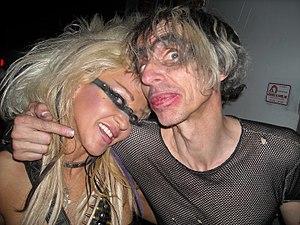
Lords of Acid est un groupe de musique industrielle américano-belge, originaire d'Anvers. Mené par Praga Khan, il débute avec le single new beat controversé intitulé I Sit on Acid en 1988.
Praga Khan, né Maurice Joseph Francois Engelen le 7 janvier 1957, est un producteur et disc jockey de